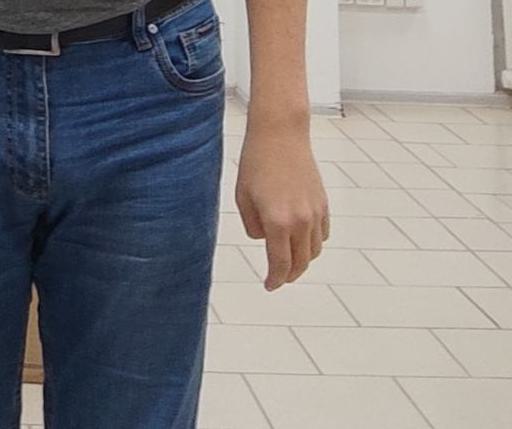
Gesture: no_gesture